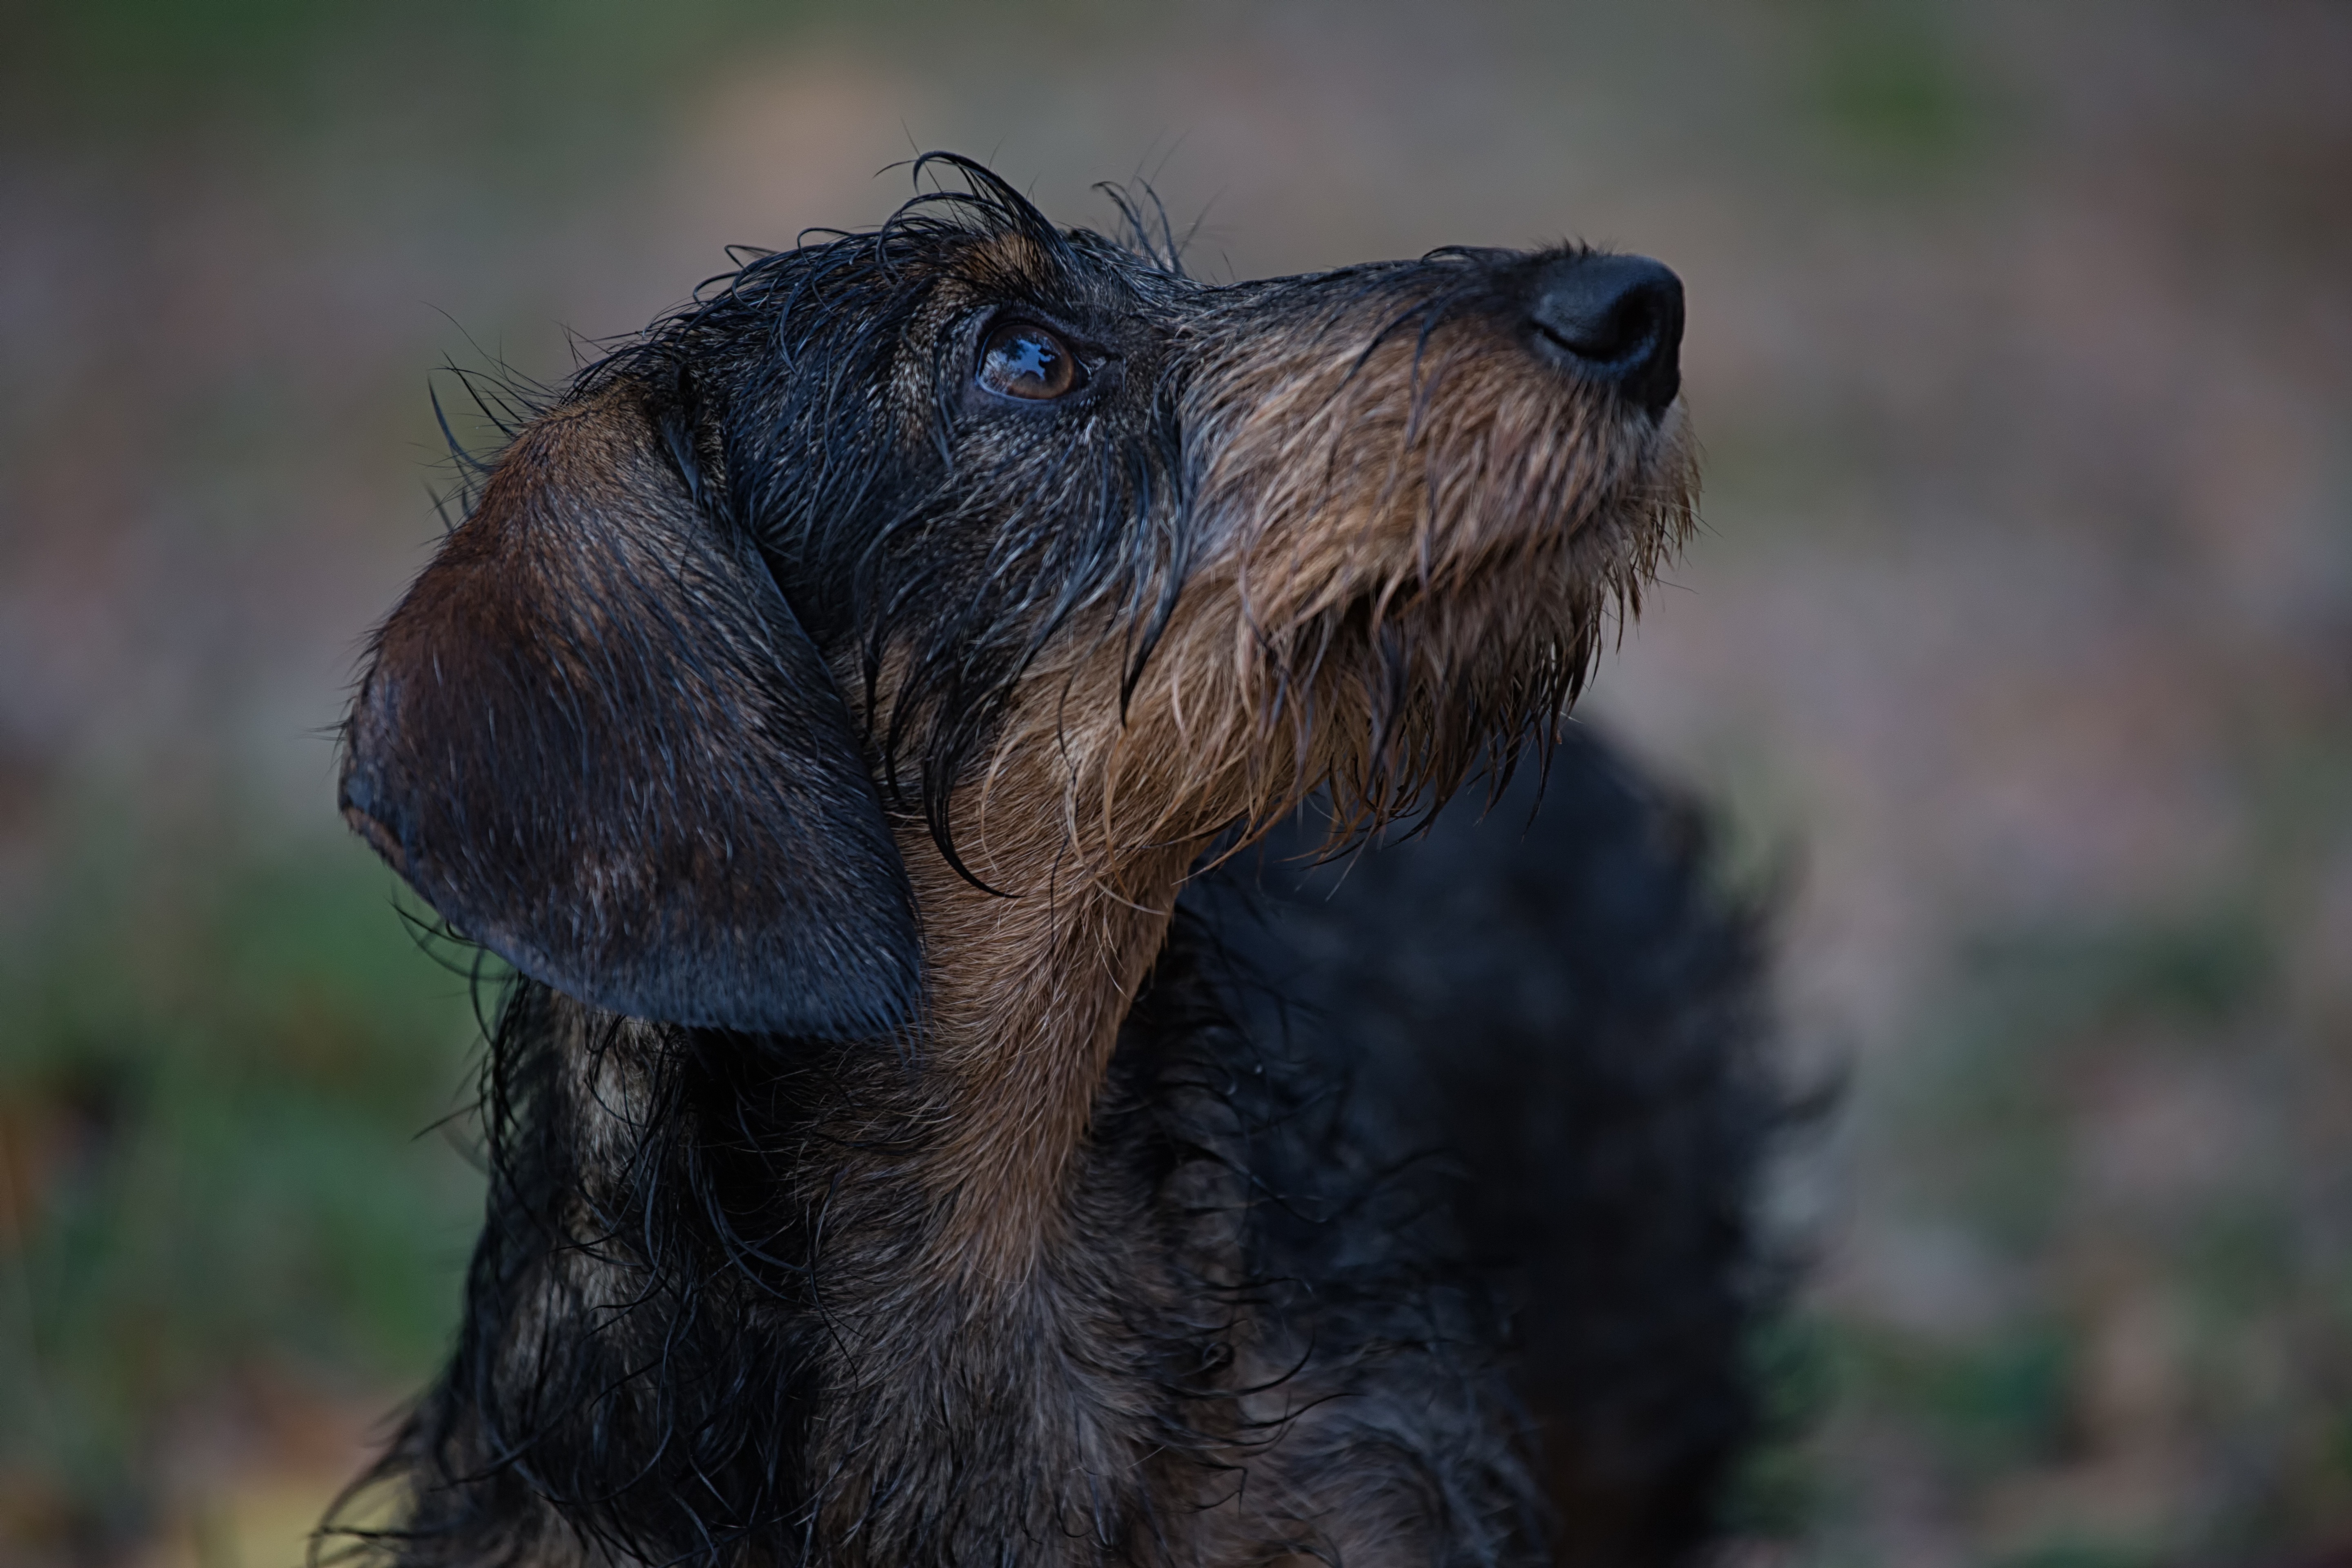
puppy, dog, animal, cute, canine, pet, mammal, playful, vertebrate, schnauzer, miniature schnauzer, adorable, active, dog breed, terrier, breed, dachshund, dog like mammal, carnivoran, glen of imaal terrier, welsh terrier, german wirehaired pointer